Home run

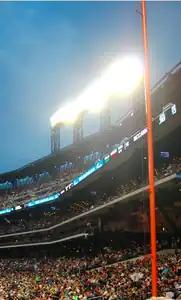
If a batted ball hits the foul pole (orange pole on the right), the ball is fair, and a home run is awarded to the batter.

A home run is most often scored when the ball is hit over the outfield wall between the foul poles (in fair territory) before it touches the ground (in flight), and without being caught or deflected back onto the field by a fielder. A batted ball is also a home run if it touches either a foul pole or its attached screen before touching the ground, as the foul poles are by definition in fair territory. Additionally, many major-league ballparks have ground rules stating that a batted ball in flight that strikes a specified location or fixed object is a home run; this usually applies to objects that are beyond the outfield wall but are located such that it may be difficult for the umpire to judge.